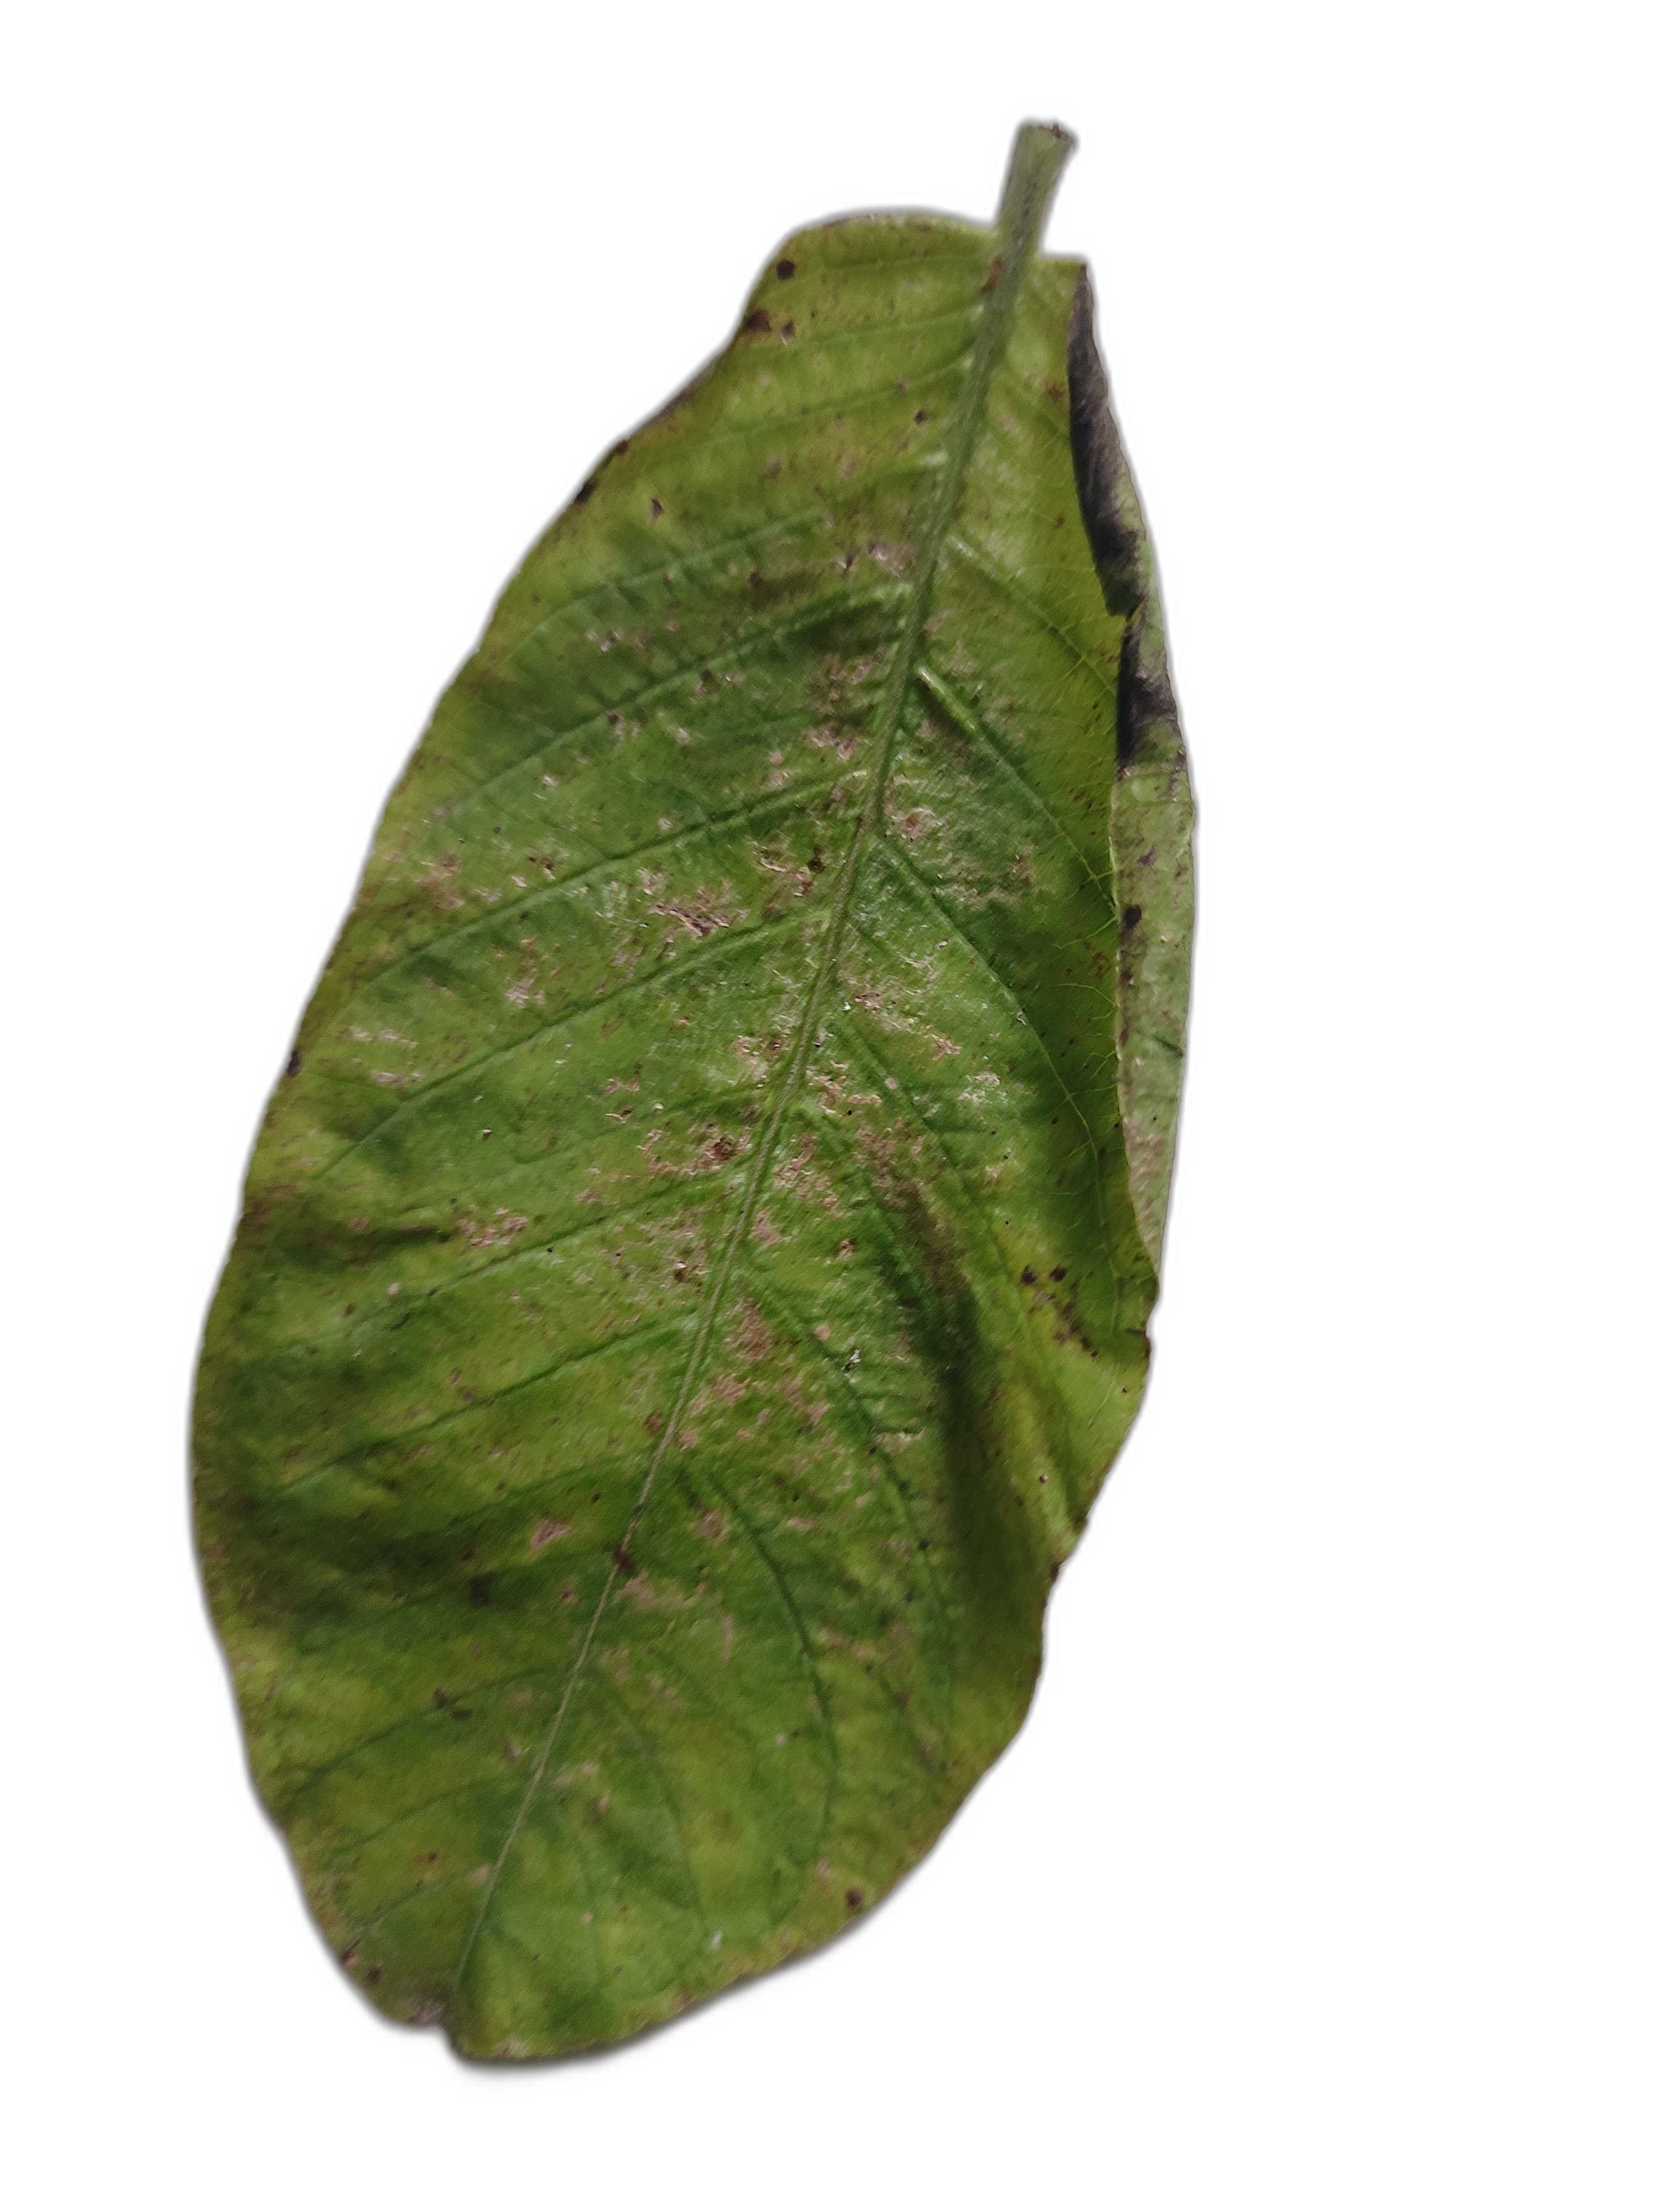
Plant part: leaf
Disease: Anthracnose